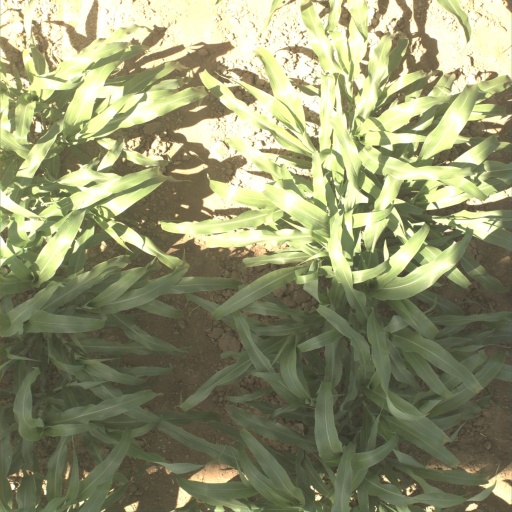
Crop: sorghum